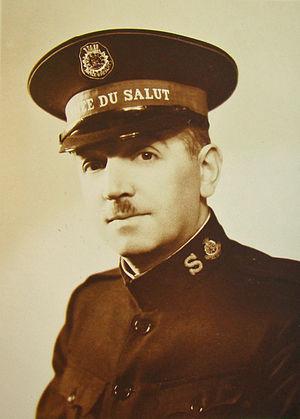
Le major Georges Flandre en 1942.
Georges Flandre, alias Montcalm, est un officier de l'Armée du salut, résistant français.